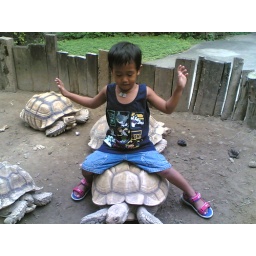
*the horse &amp;amp; carriage shot is just a snap from Manila Zoo by land, by water